George Ensor

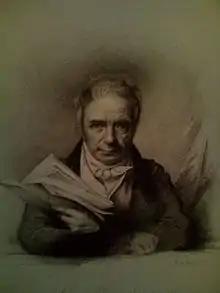
George Ensor by John Comerford

George Ensor J.P. (17 December 1769 – 3 December 1843) was an Irish lawyer, radical political pamphleteer and freethinker. Among other conservative precepts, he pilloried the Malthusian doctrine that poverty is sustained by the "disposition to breed". As a hindrance to enterprise and prosperity, he pointed rather to the tyranny of concentrated wealth. In Ireland, it was a condition he believed could be reversed only through popular representation in a restored parliament. Ensor further outraged prevailing opinion by inveighing against the constitutional ascendancy not merely (as a supporter of Catholic emancipation) of Protestantism, but more broadly of the Christian religion. He argued that questions of morality and social justice cannot be addressed within a theology of salvation through faith.